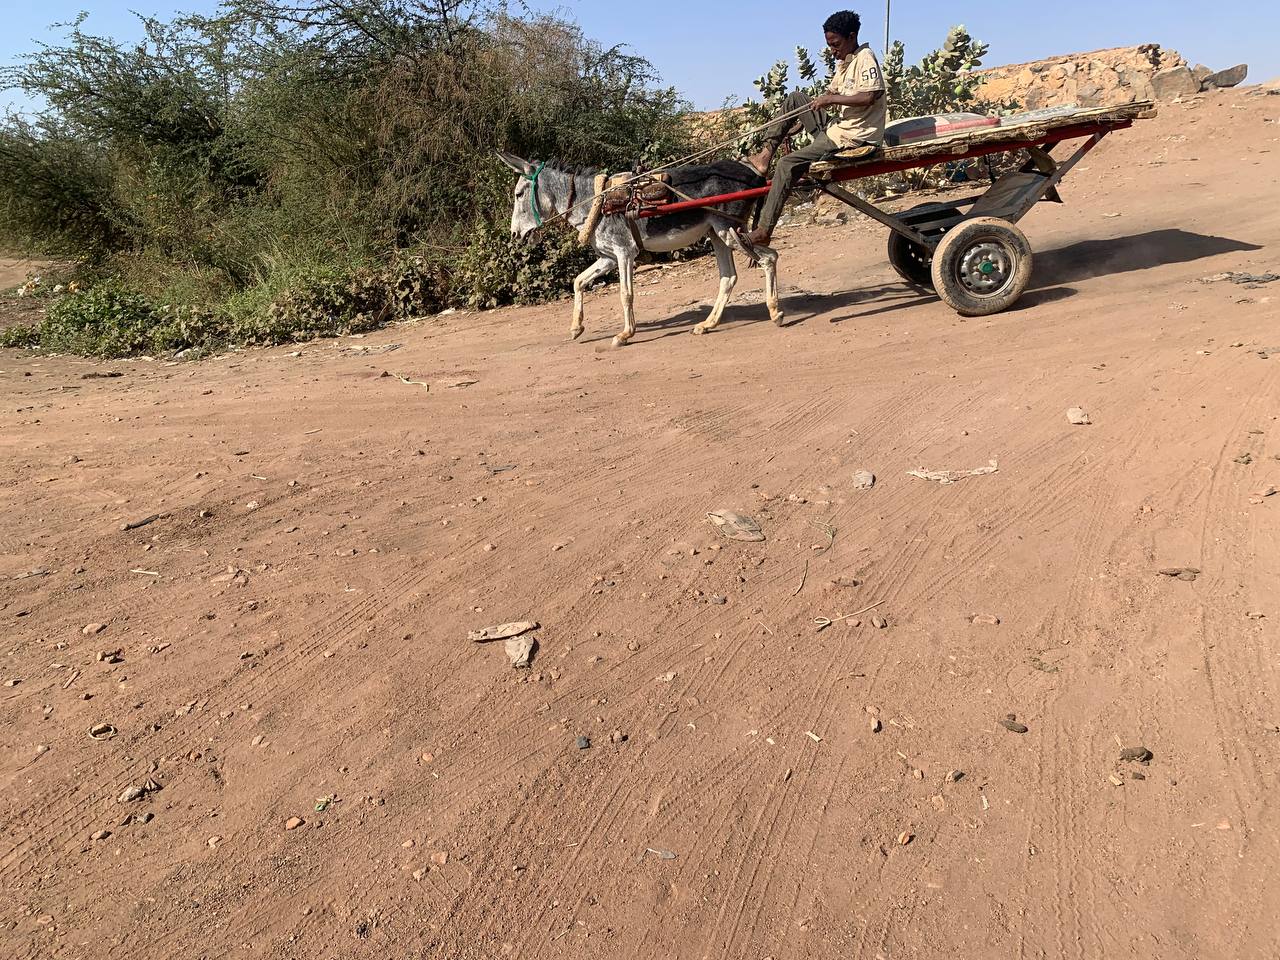
الوصف بالفصحى: رجل يمتطي حمارًا في منطقة زراعية
الوصف بالعامية السودانية: زول راكب حمار ماشي وسط الحقول والتراب
التصنيف: Transportation
التصنيف الفرعي: Animal transport